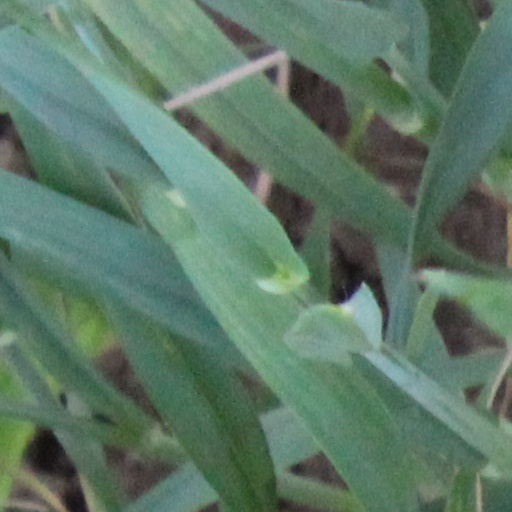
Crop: wheat